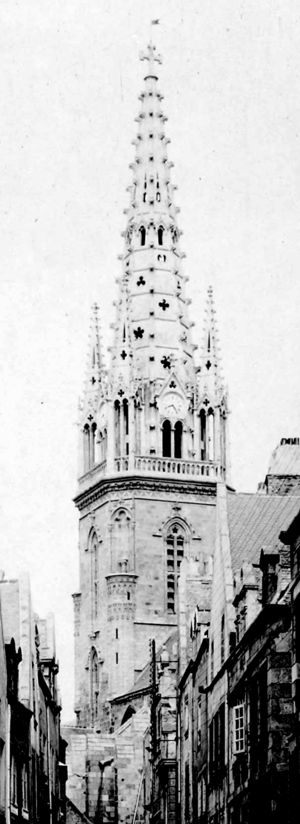
Ancienne flèche néogothique de Jean-Gabriel &amp
La cathédrale Saint-Vincent-de-Saragosse de Saint-Malo est une ancienne cathédrale catholique romaine dédiée à saint Vincent de Saragosse, situé à Saint-Malo en Ille-et-Vilaine. Son architecture mélange les styles roman et gothique, et elle est classée monument historique de France.